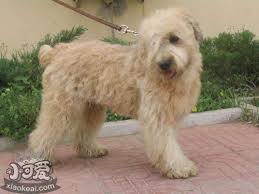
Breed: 235-n000090-soft_coated_wheaten_terrier